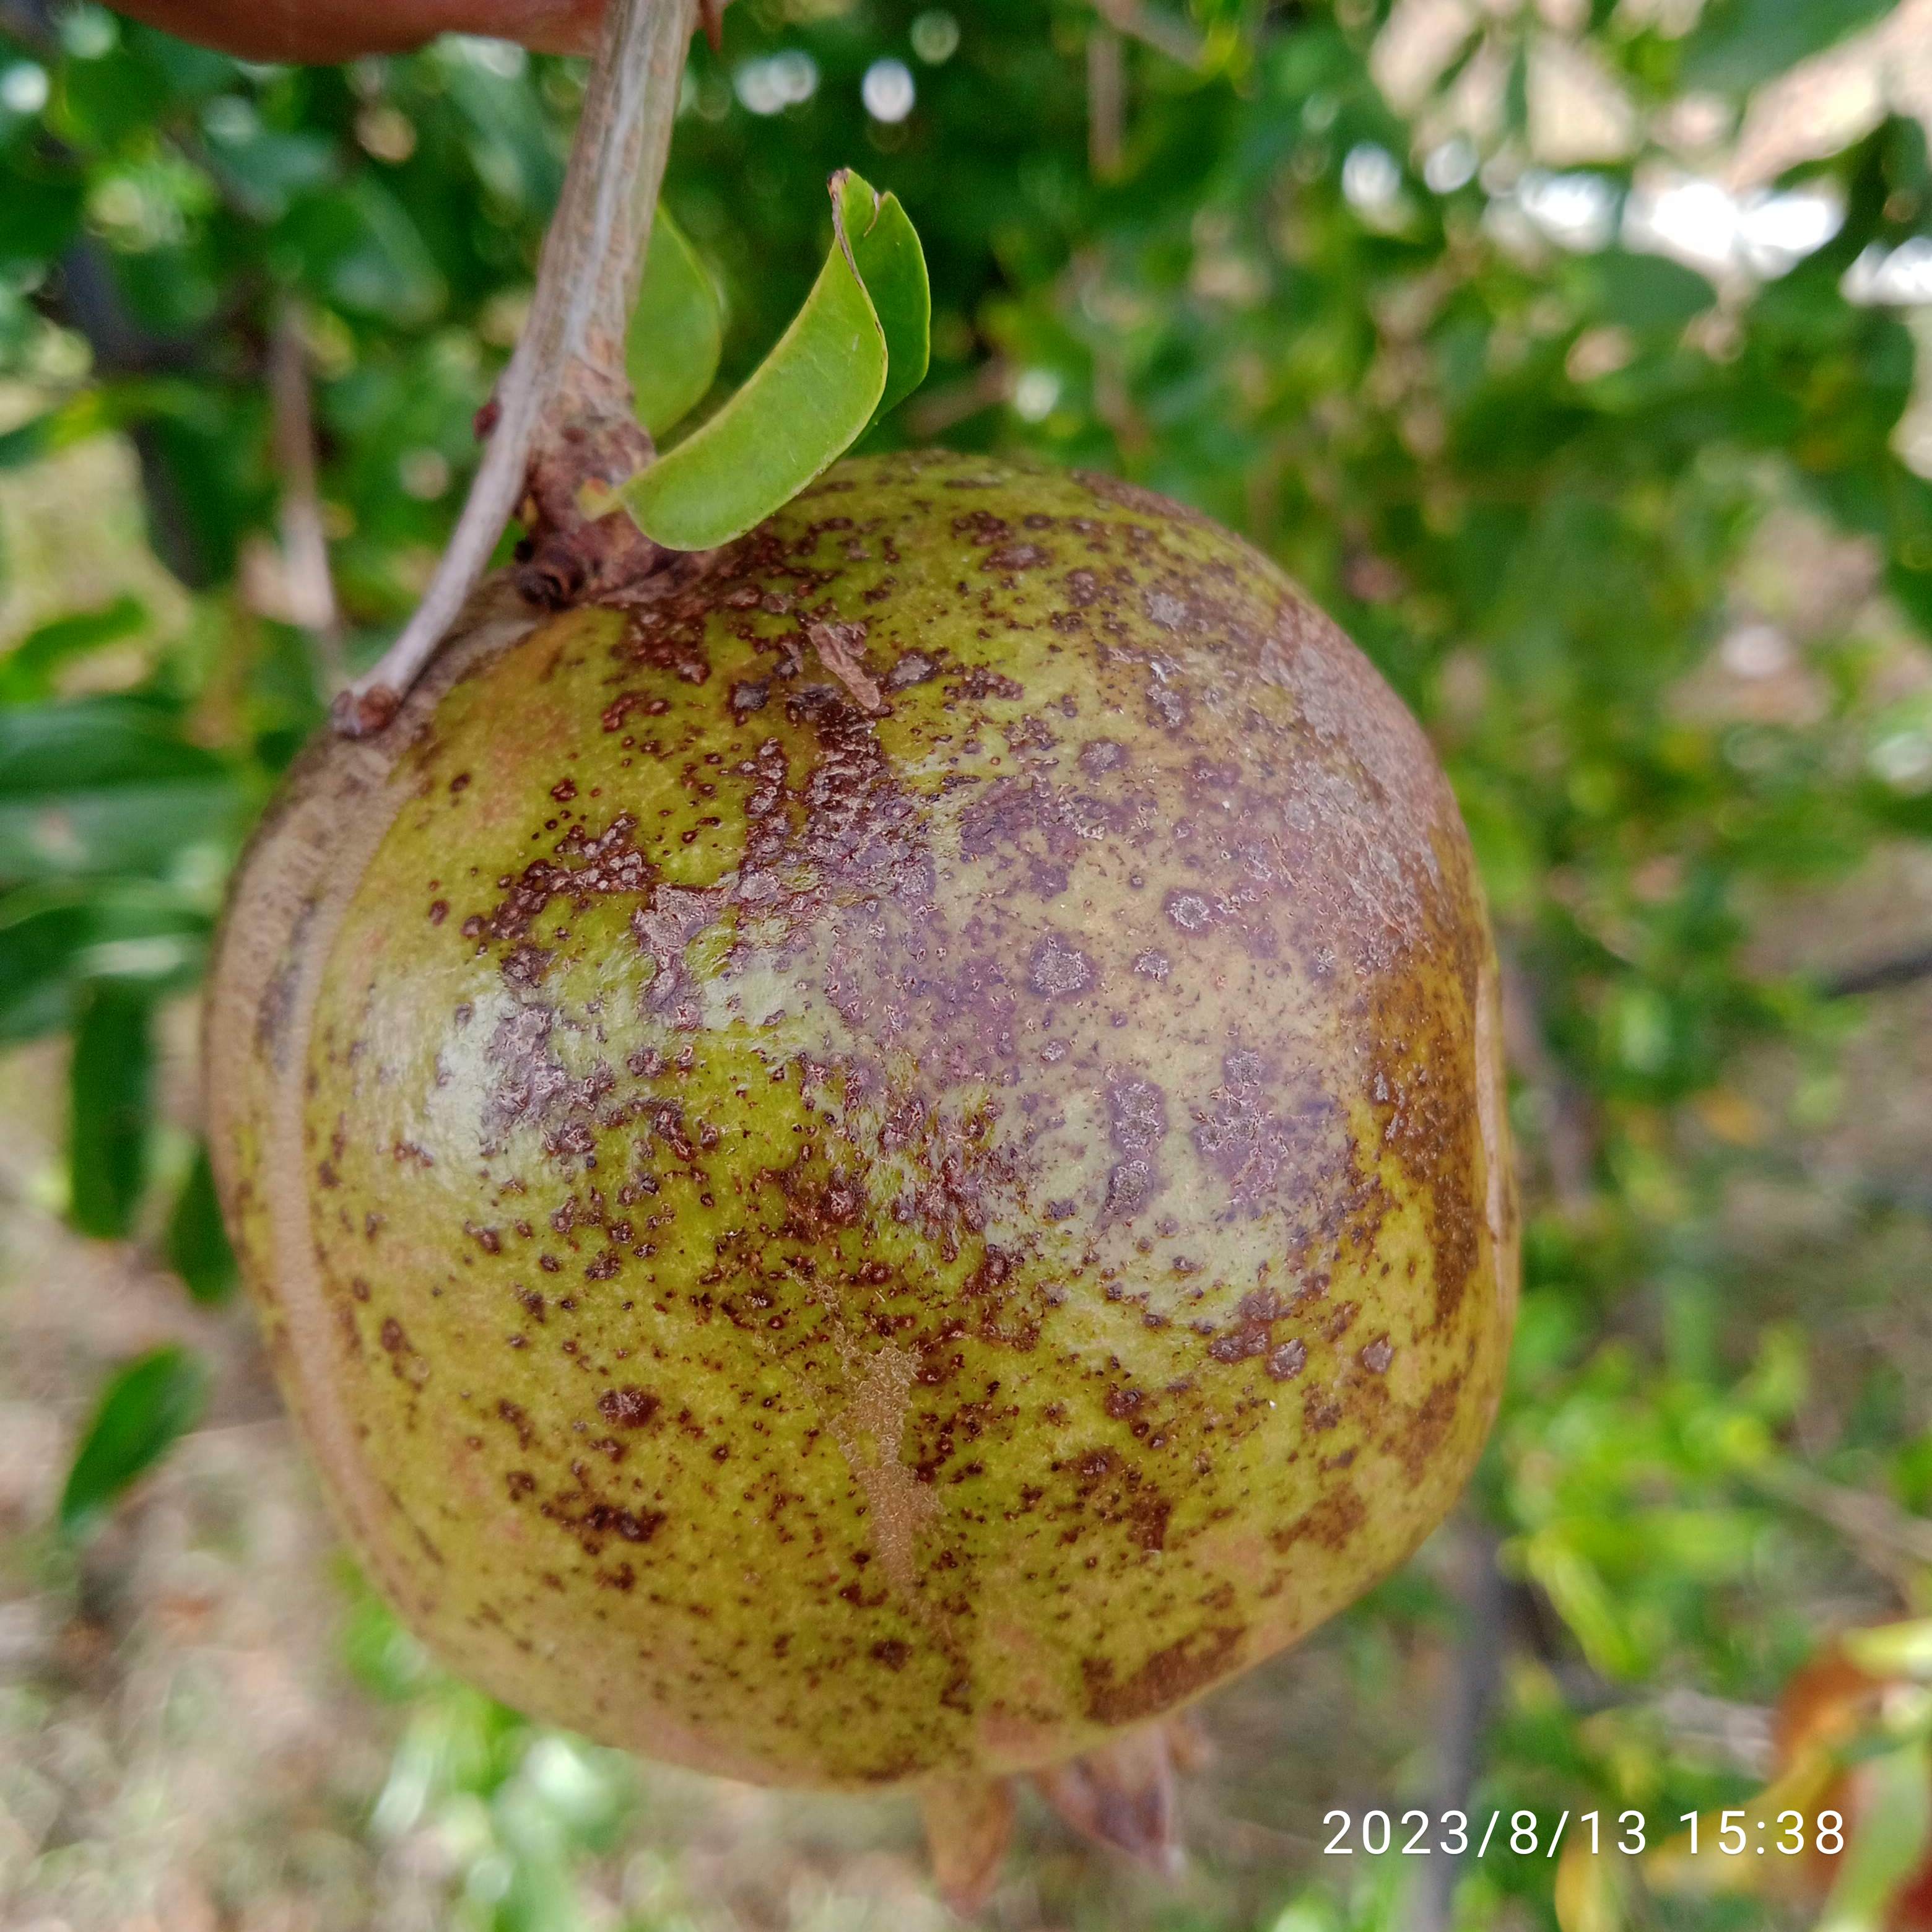
Label: Cercospora